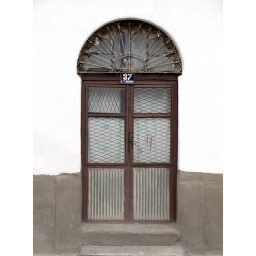
An old glass door in Bitola.